Yes, Prime Minister (video game)

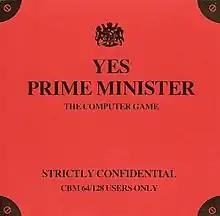

Yes, Prime Minister is an adventure game based on the television series of the same name. It was developed by Oxford Digital Enterprises and published in 1987 by Mosaic Publishing. It was released in Europe for Amstrad CPC, BBC Micro, Commodore 64, MS-DOS, and ZX Spectrum. Critics found it a faithful adaptation of the television series, but remarked on its high price, short length, and lack of long-term appeal.